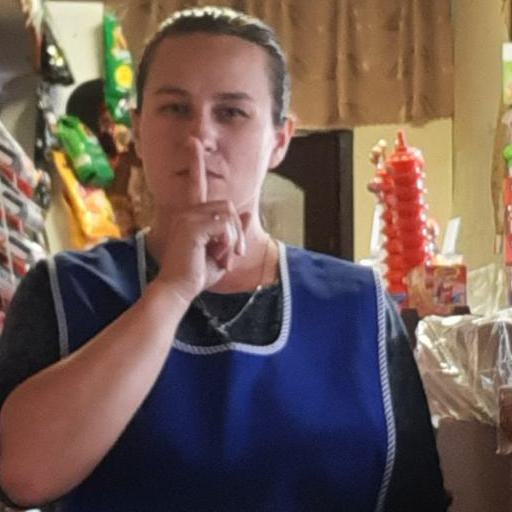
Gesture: mute